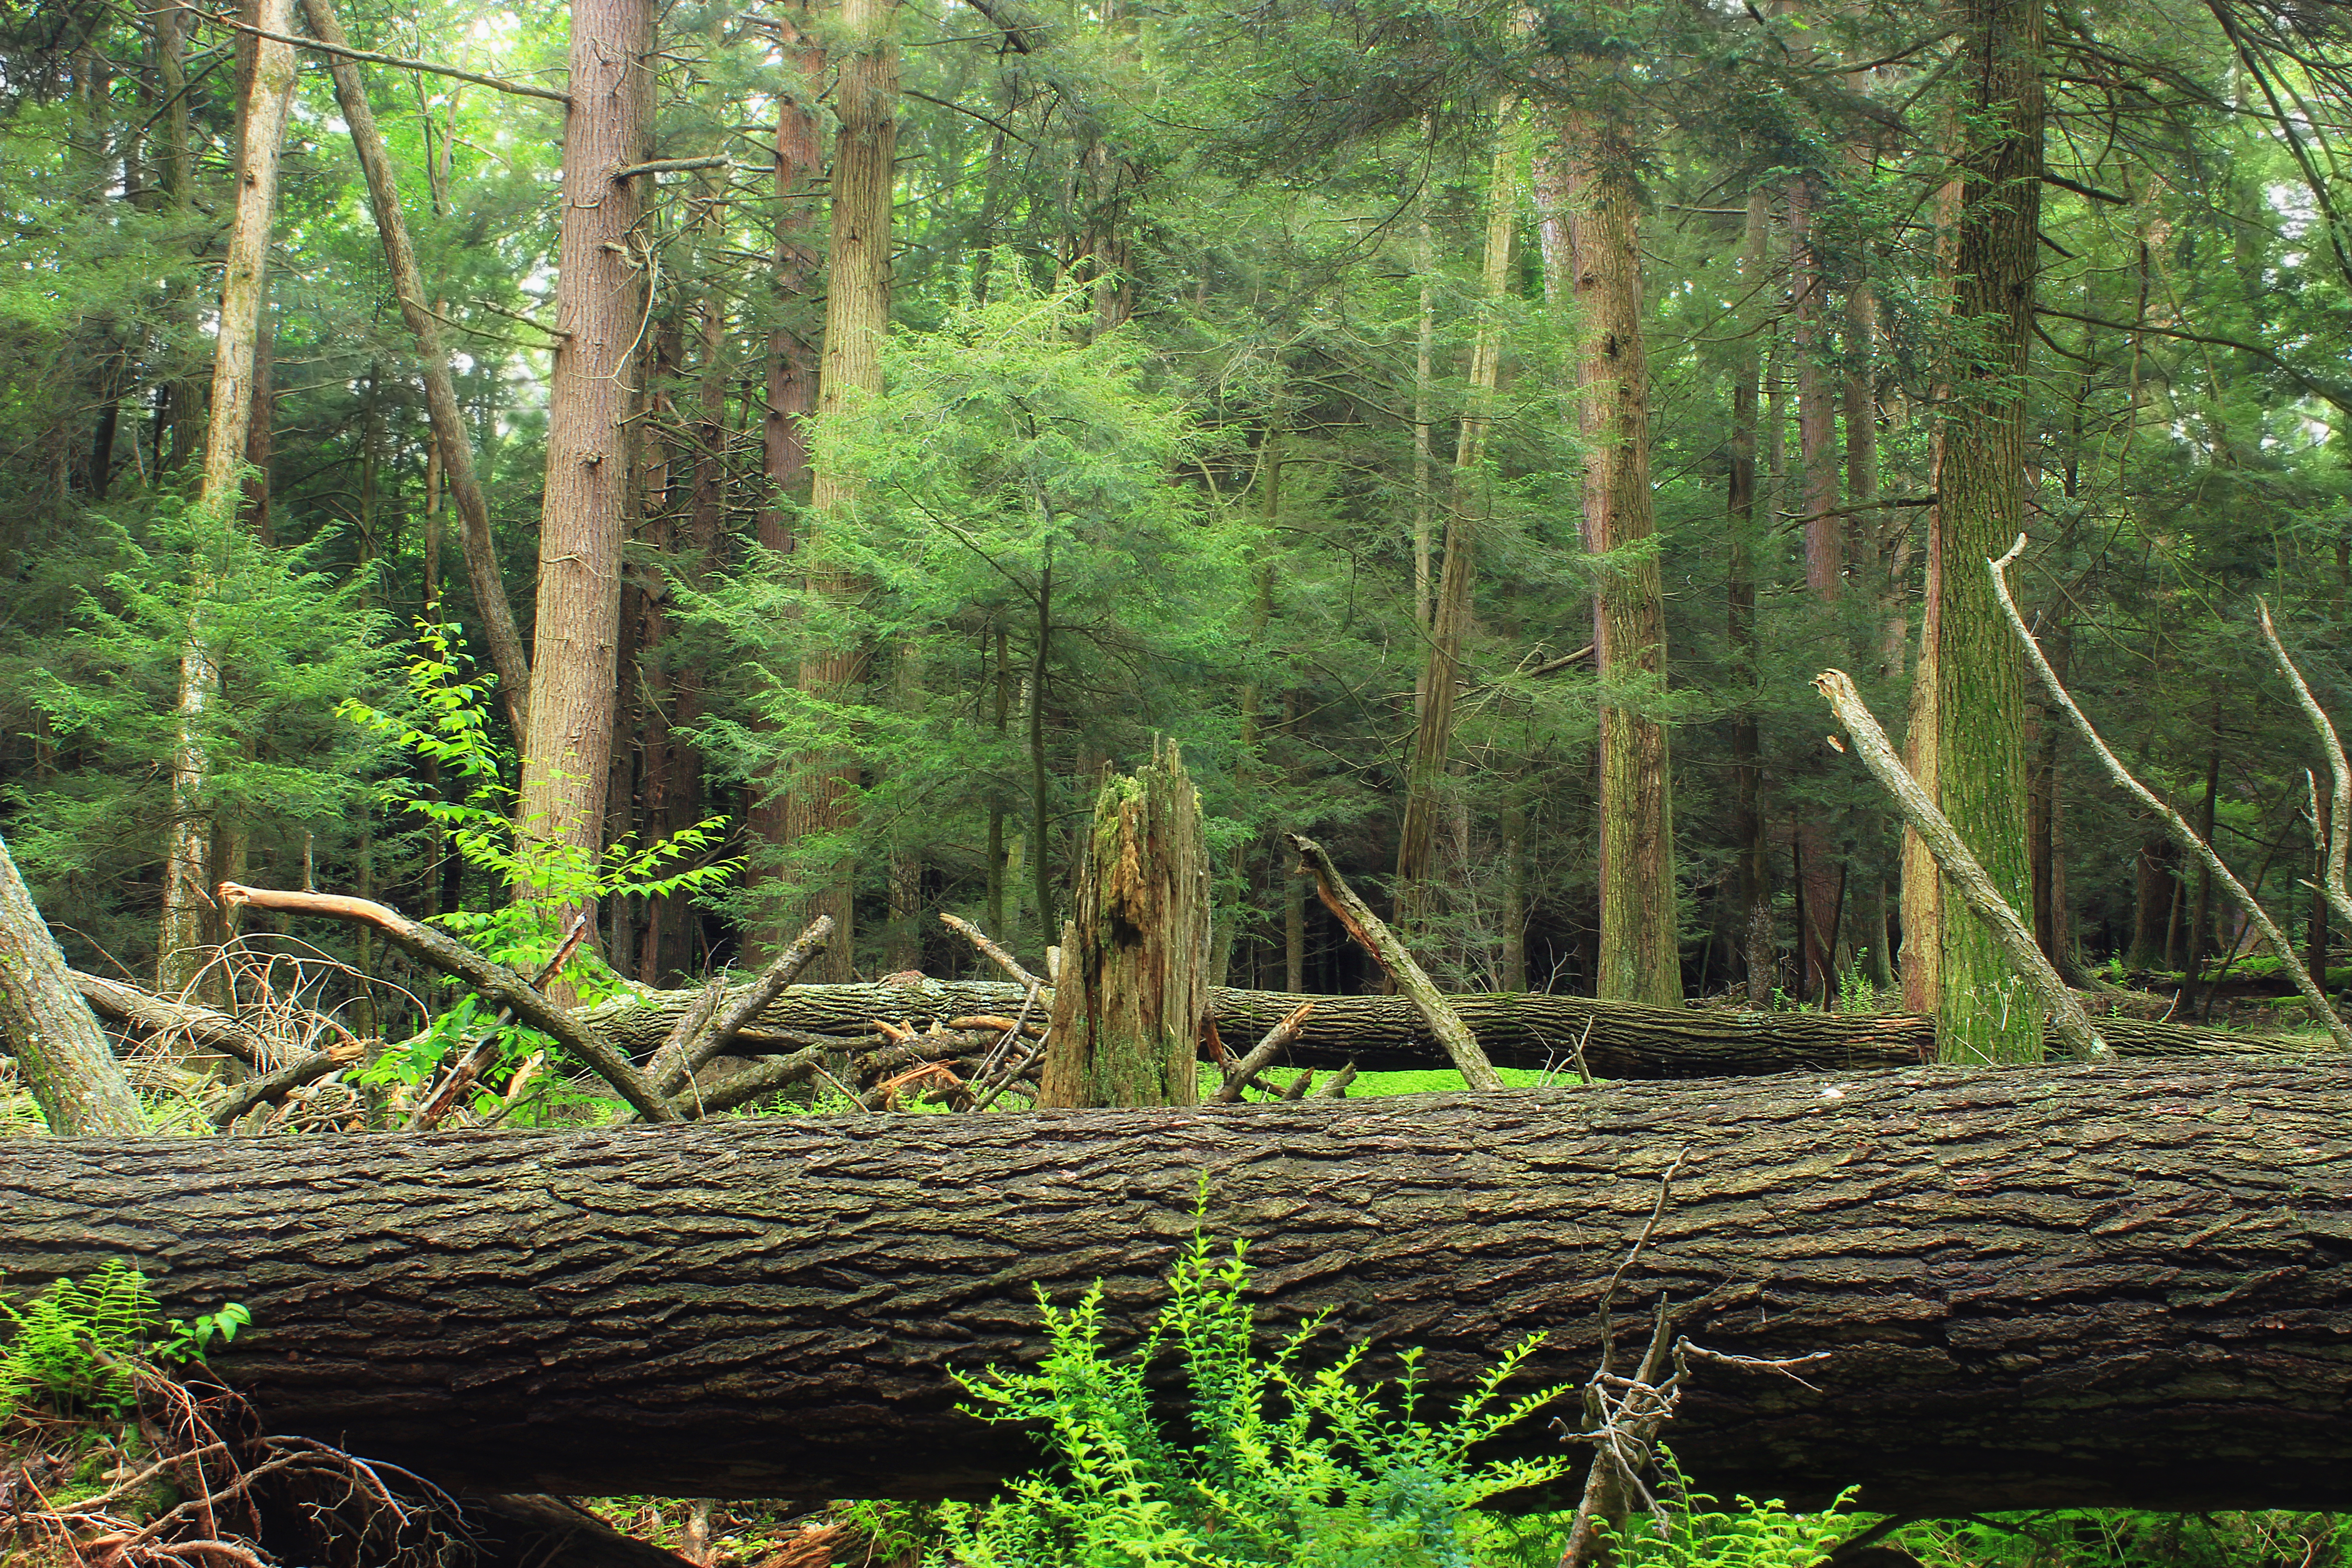
tree, nature, forest, swamp, wilderness, hiking, summer, pond, wildlife, stream, log, green, jungle, botany, trees, creativecommons, coniferous, spruce, logs, vegetation, rainforest, tiadaghtonstateforest, midstatetrail, wetland, pennsylvaniawilds, hemlocks, easternhemlocks, tsugacanadensis, understory, undergrowth, whitepines, easternwhitepines, pinusstrobus, trunks, saplings, lycomingcounty, pennsylvania, oldgrowthforest, relictforest, barkcabinnaturalarea, woodland, habitat, ecosystem, nature reserve, biome, old growth forest, natural environment, geographical feature, temperate broadleaf and mixed forest, temperate coniferous forest, riparian forest